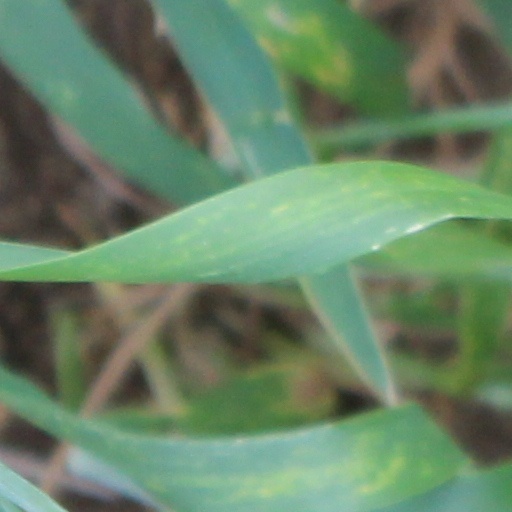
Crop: wheat